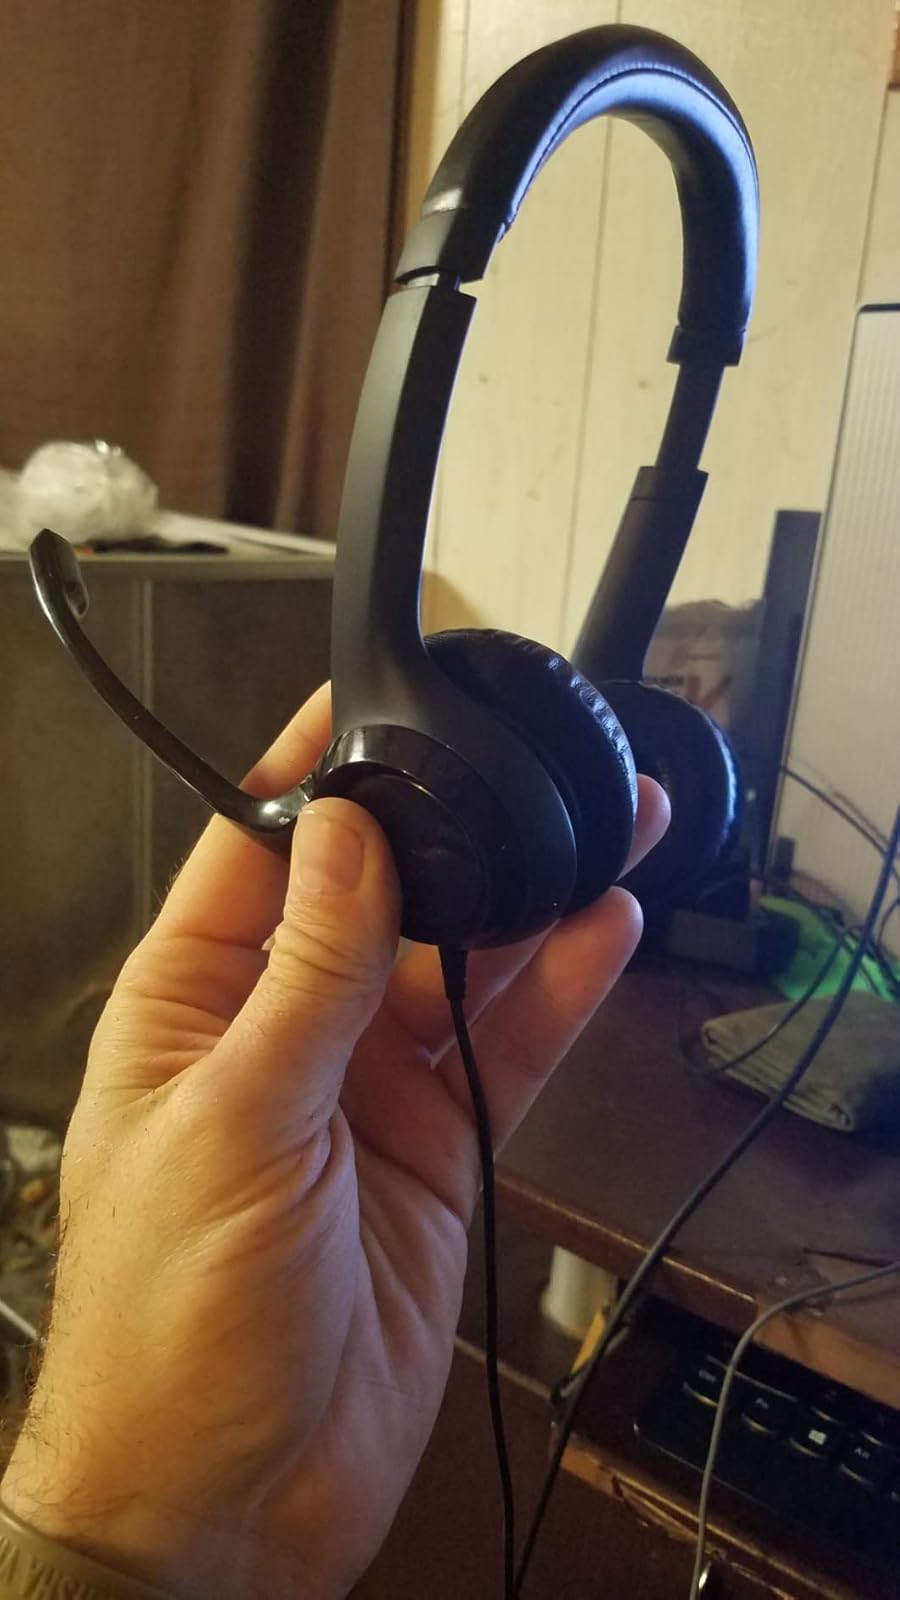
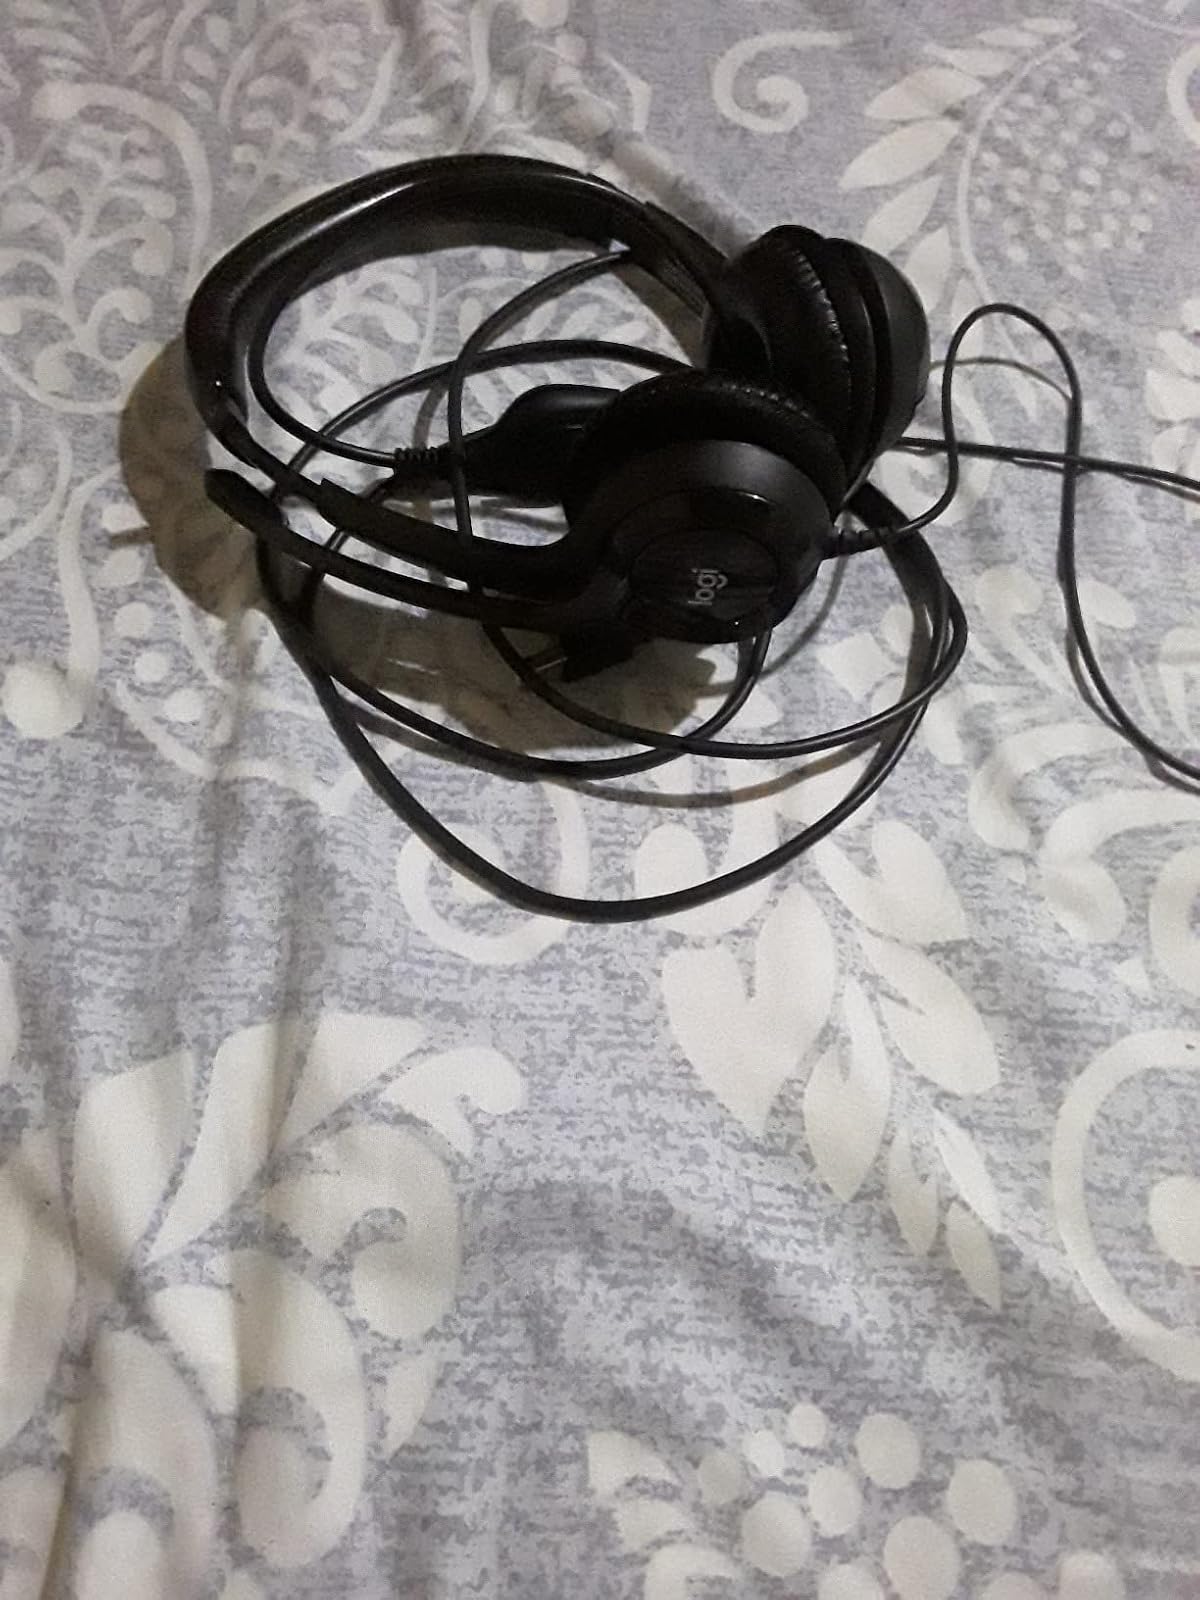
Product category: headphones
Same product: yes